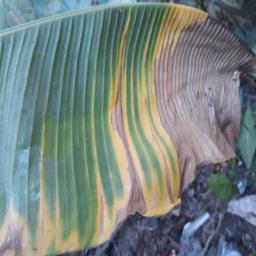
Label: POTASSIUM DEFICIENCY